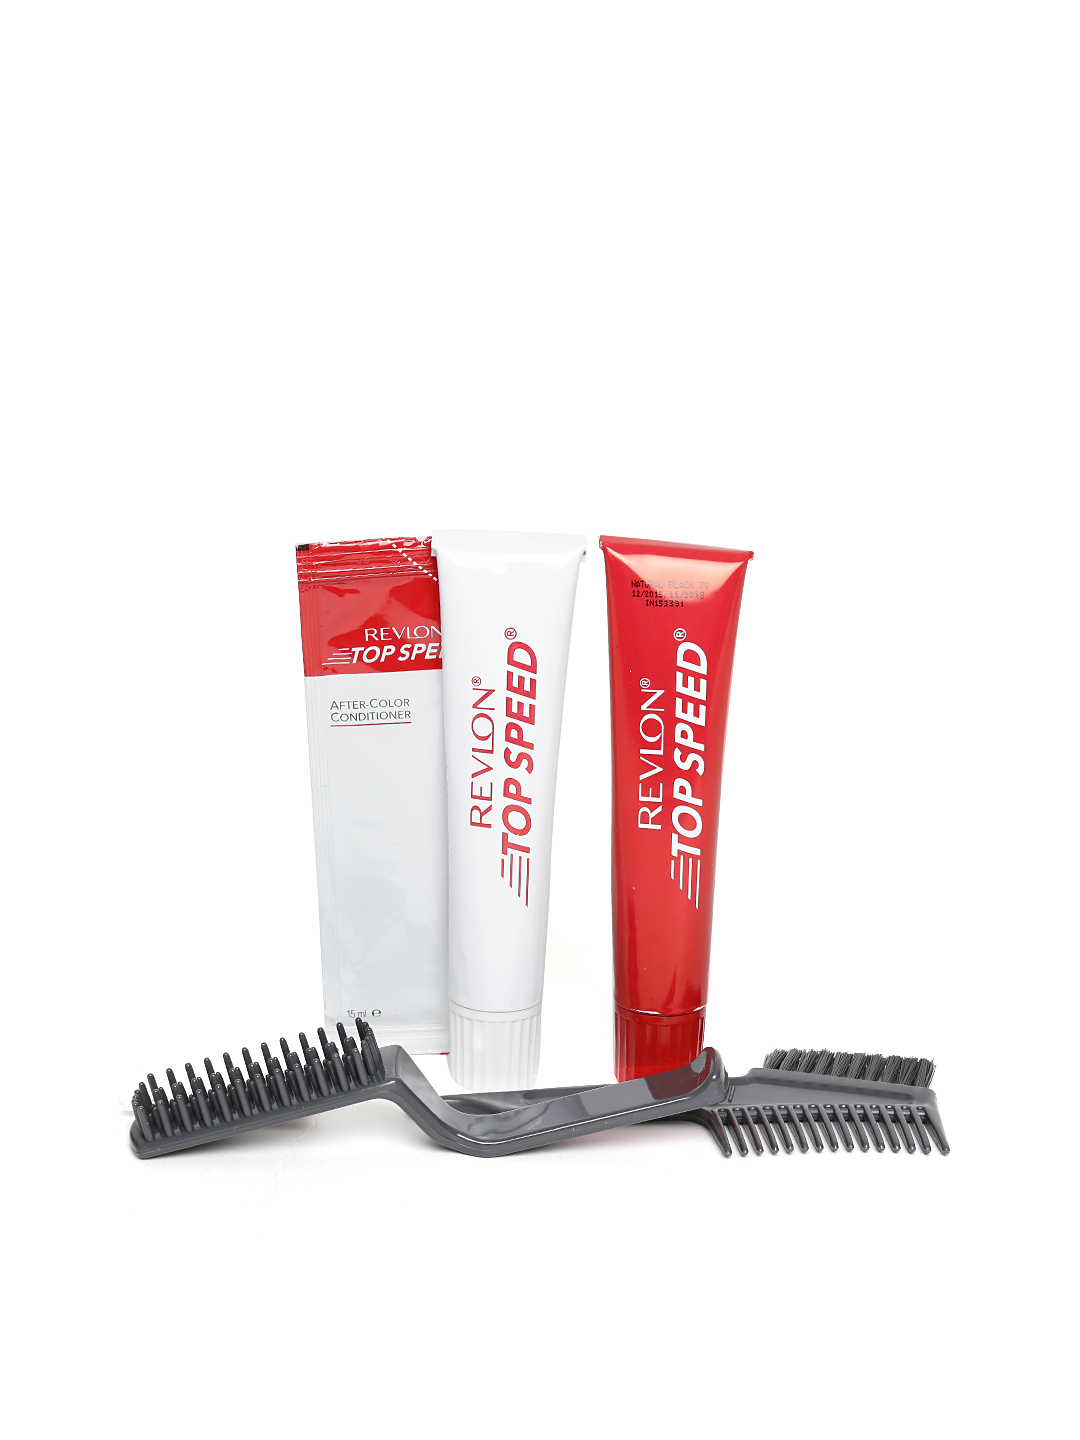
Revlon Top Speed Natural Black Hair Colour Natural Black 70
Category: Personal Care / Hair / Hair Colour
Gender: Unisex
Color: Black
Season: Spring 2017
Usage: Casual